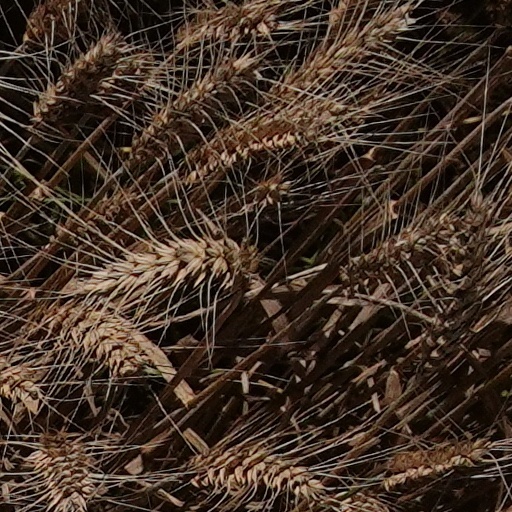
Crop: wheat